1951 World Series

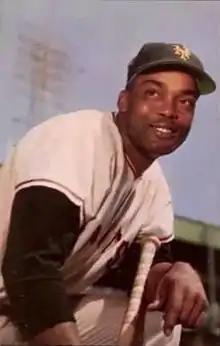
Monte Irvin

Monte Irvin's daring baserunning got the Giants off to a fast start in this New York – New York series. He singled in the first inning, sped to third on Whitey Lockman's RBI single, then stole home off Yankee starter Allie Reynolds. The Yankees cut the Giants' lead to 2–1 in the second when Gil McDougald doubled with one out off Dave Koslo and scored on Jerry Coleman's single. The scored remained that way until the sixth when Alvin Dark's three-run home run gave the Giants a commanding 5–1 lead. Koslo pitched a complete game to give the Giants a 1–0 series lead.